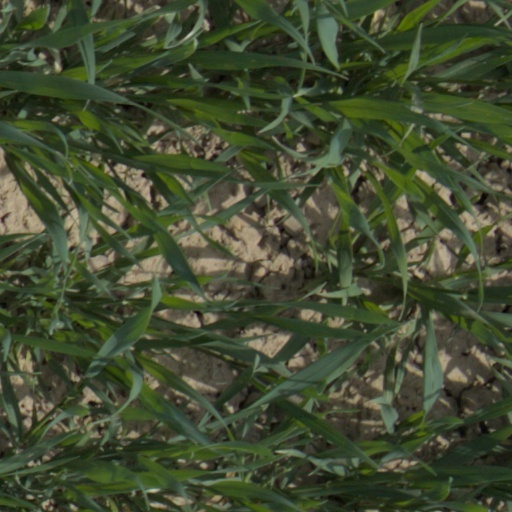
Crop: wheat